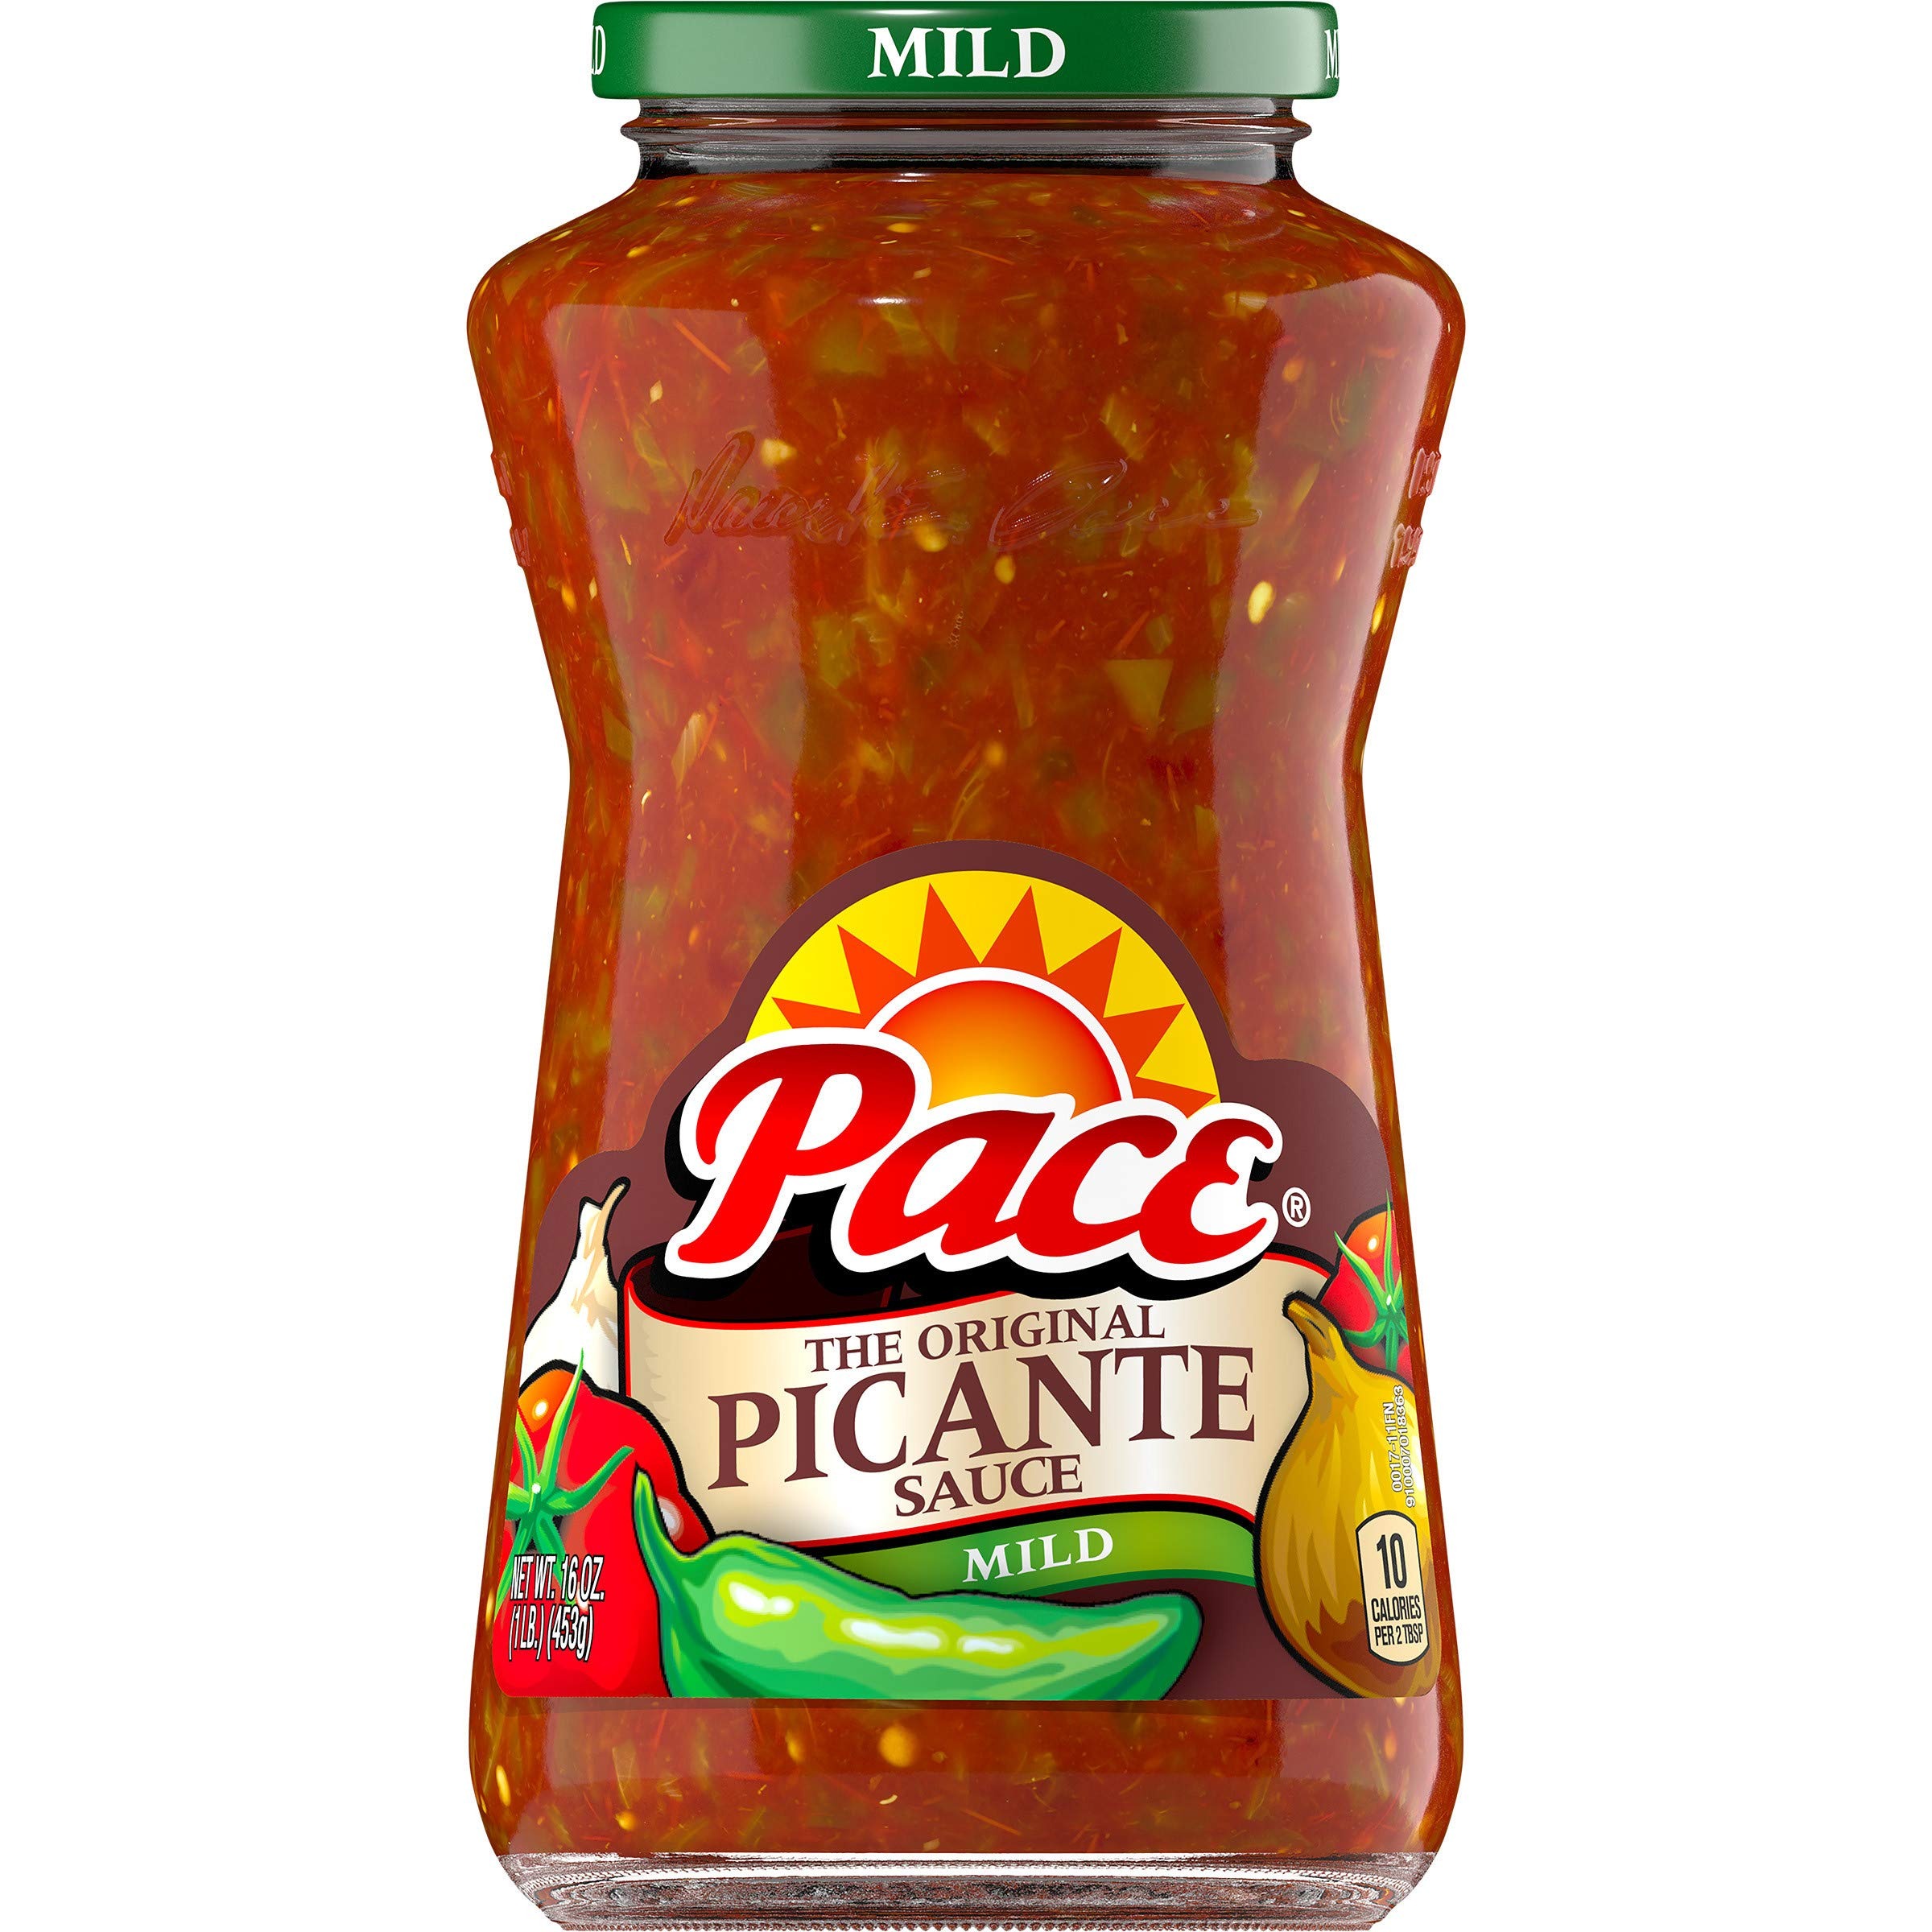
Item Name: Pace Picante Sauce, Mild, 16 Ounce
Value: 16.0
Unit: ounce

Price: 2.99